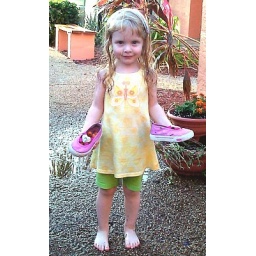
Emily in courtyard after water play with shoes full of dates.